James Patrick (Canadian football)

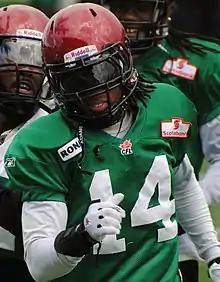

James Patrick (born June 7, 1982) is an American former professional football safety. He was most recently a member of the Hamilton Tiger-Cats of the Canadian Football League (CFL). He was originally signed by the Tampa Bay Buccaneers as an undrafted free agent in 2005 and also spent time on the practice squad of the New England Patriots. He played college football at Stillman College.